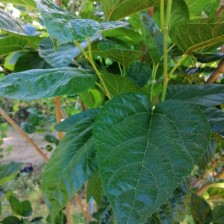
Variety: BlackAustralia